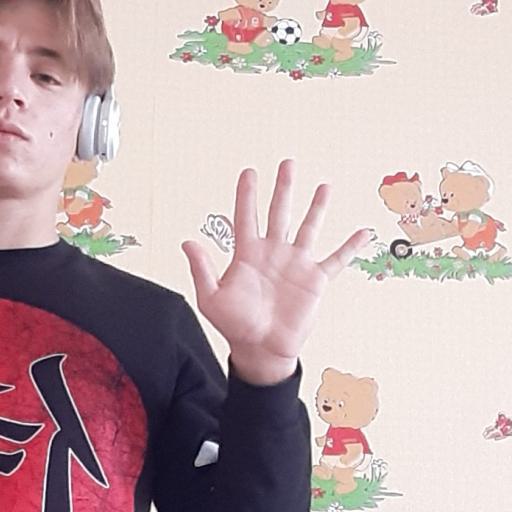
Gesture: palm